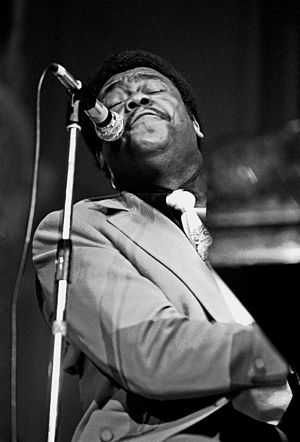
Døde i 2017 / Oktober
Døde i 2017 er en liste over notable personer, der er afgået ved døden i 2017.